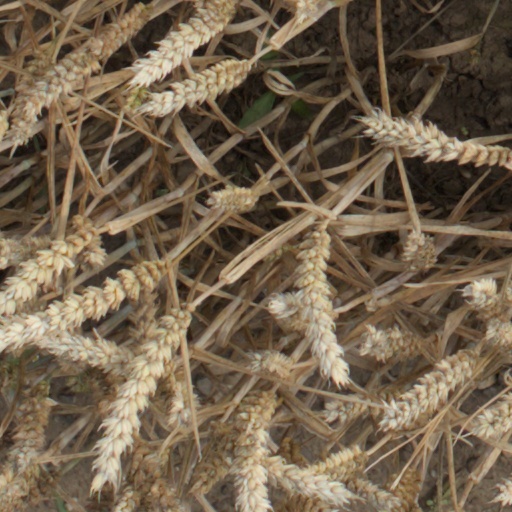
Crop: wheat